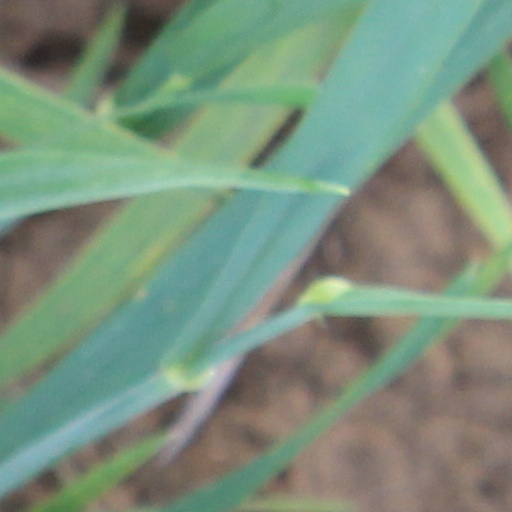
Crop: wheat